Pauline Kirby

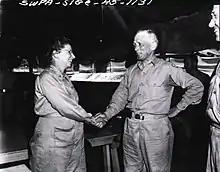
Major Kirby and Major General Norman T. Kirk, surgeon general, in the South West Pacific Area, 1945

From 1942 to 1945, Kirby was the assistant director of nurses in the South West Pacific Area during World War II. After her service during World War II, Kirby was a head nurse at Northington General Hospital in Tuscaloosa, Alabama. A year later, in 1946, she obtained another top nursing position at Moore General Hospital in Asheville, North Carolina. Following this, in 1947, Major Kirby began her work as chief nurse at Percy Jones General Hospital in Battle Creek, Michigan. Kirby continued at this position until 1949 when she replaced Lieutenant Colonel Katherine E. Hayes of the Army Nurse Corps at Tripler Army Hospital in Hawaii. In December 1952, Kirby left Tripler Army Hospital and was titled chief of nursing service at the Army and Navy Hospital in Hot Springs, Arkansas. On May 3, 1954, Kirby maintained her position as chief of nursing service and relocated to Walter Reed Army Medical Center. In 1957, Colonel Kirby was recognized as one of eight army nurses that cared for President Dwight D. Eisenhower while he stayed at the Walter Reed Army Hospital due to inflammation of his small intestine. This complication required surgery, which caused him to receive care from June 7 to 30, 1956.